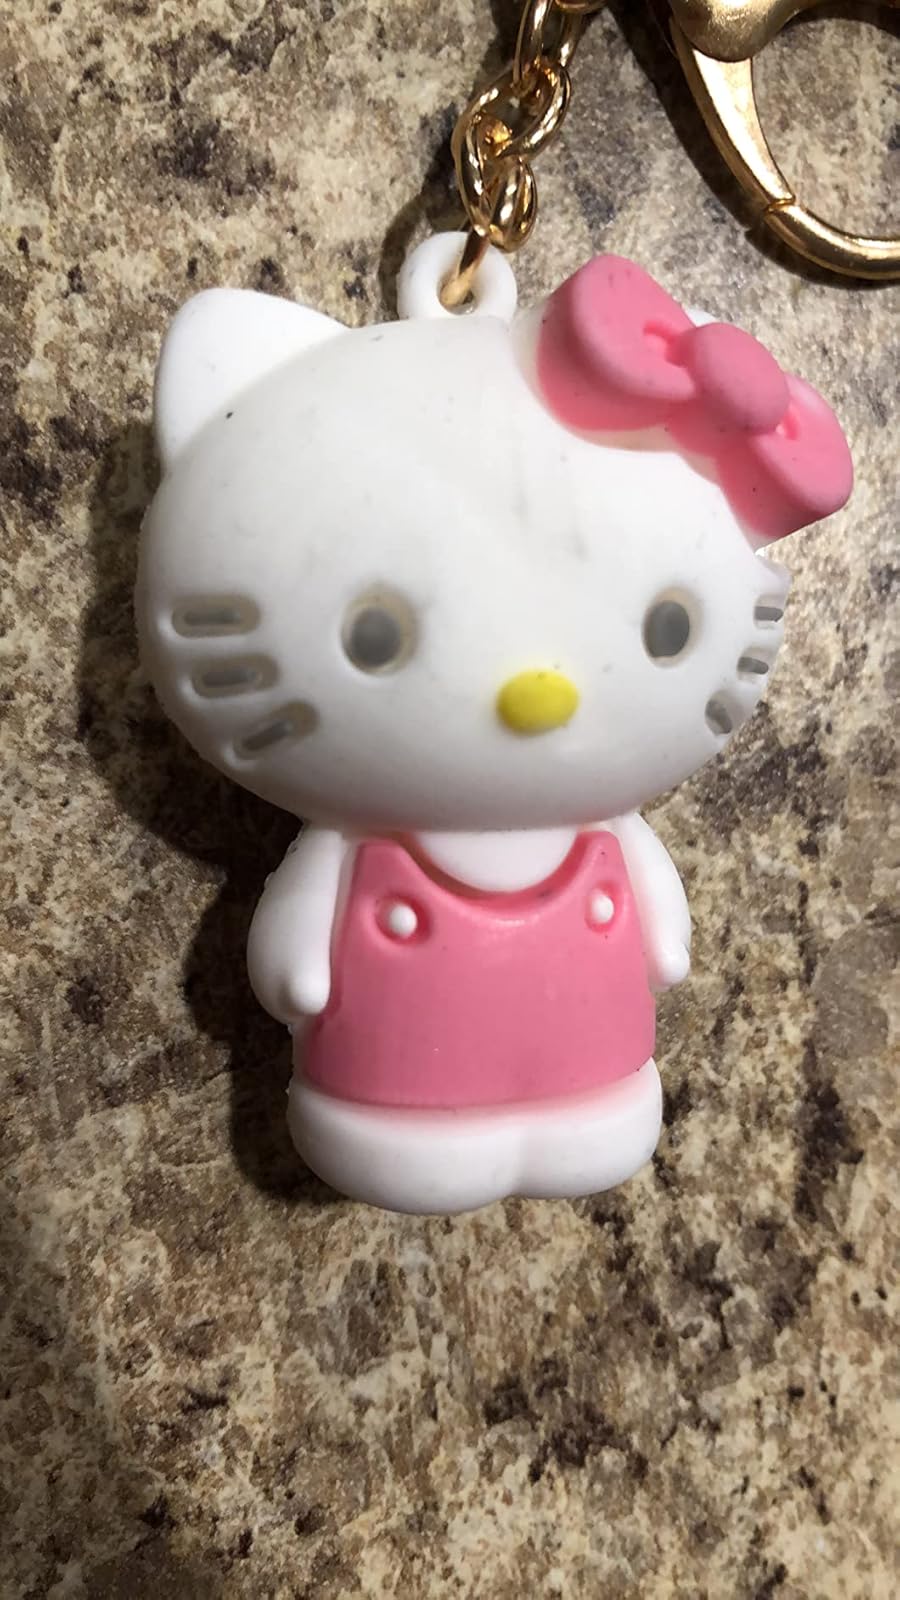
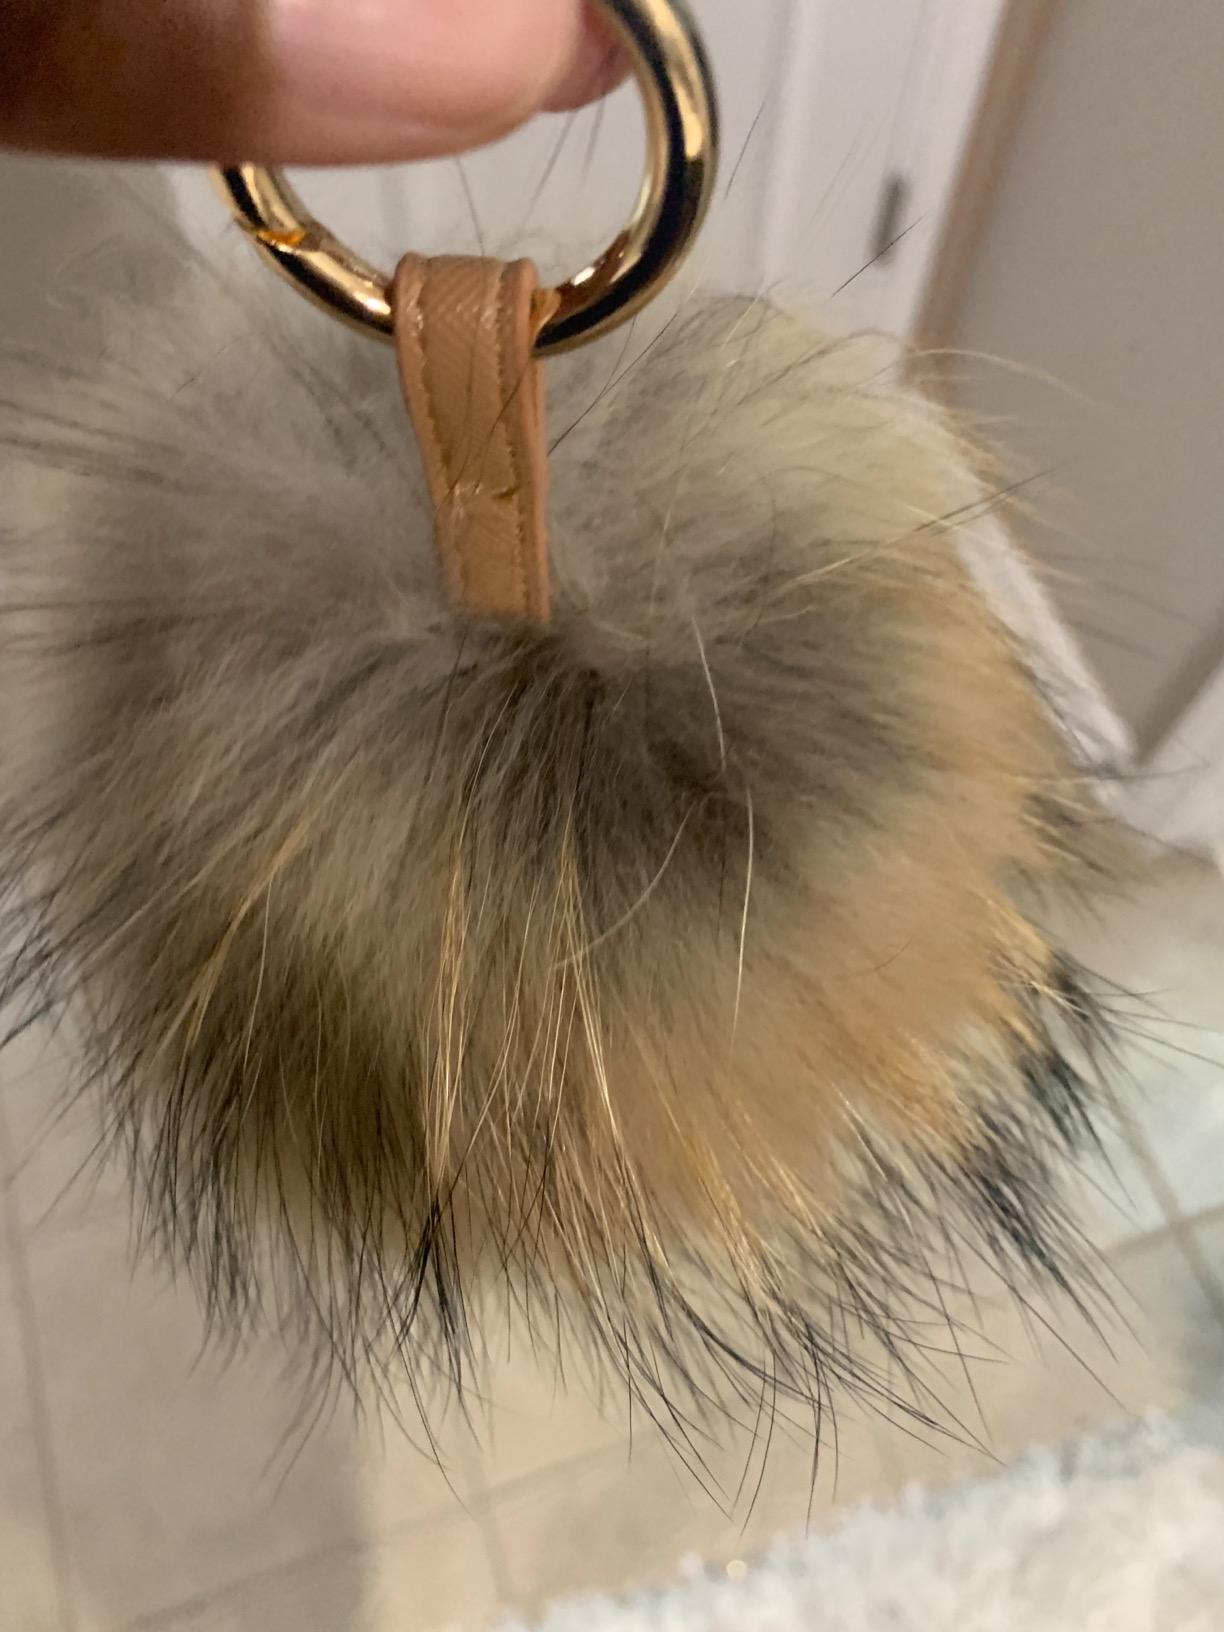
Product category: accessories_keychain
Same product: no